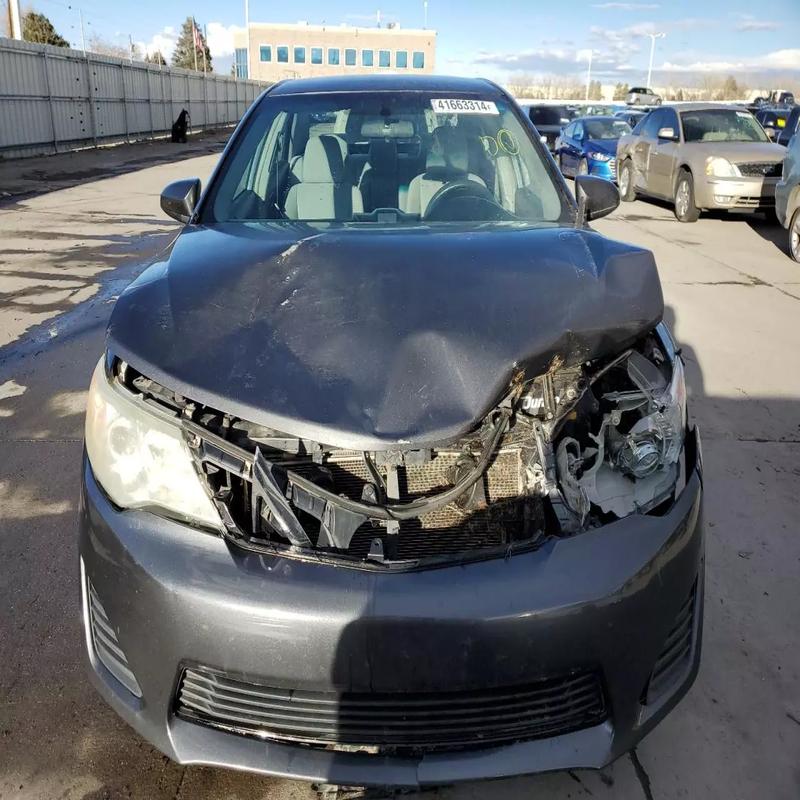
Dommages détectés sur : plaque d'immatriculation avant, pare-choc avant, feu avant gauche, capot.
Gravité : majeur